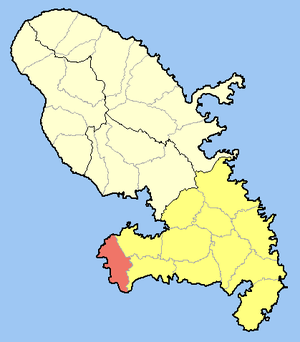
Le canton des Anses-d'Arlet est une ancienne division administrative française située dans le département et la région de la Martinique.